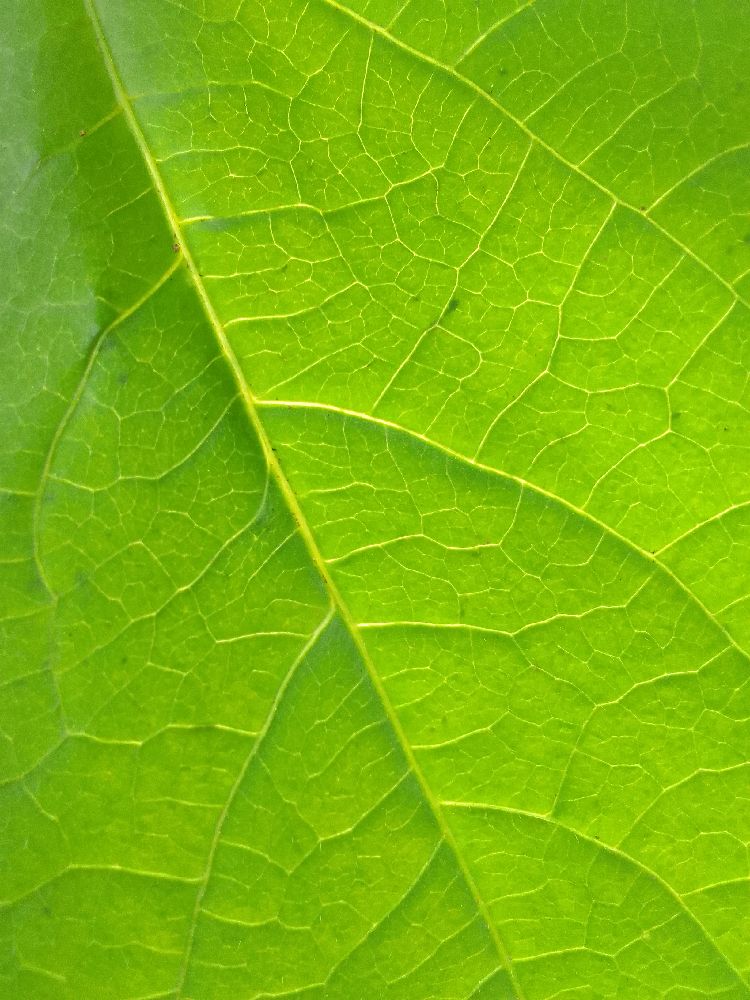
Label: healthy